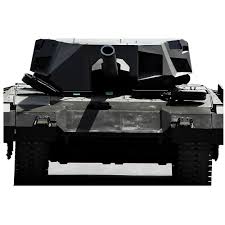
Label: Tank